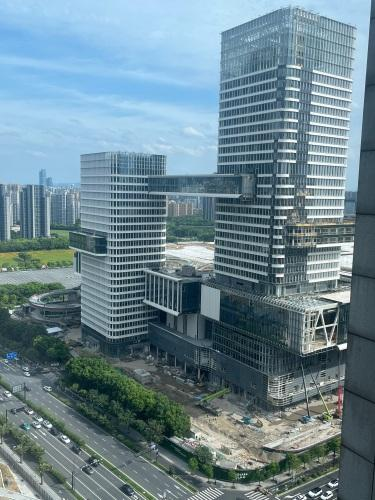
地标名称：杭州国际博览中心二期
所在城市：杭州市·萧山区